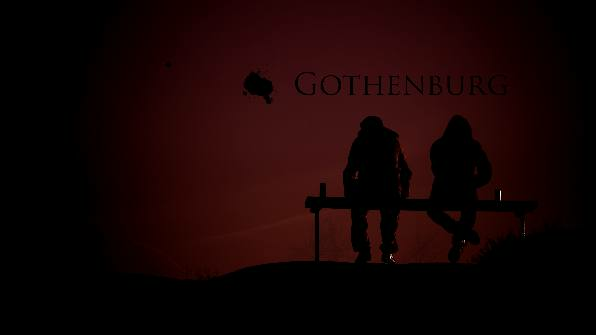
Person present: Yes